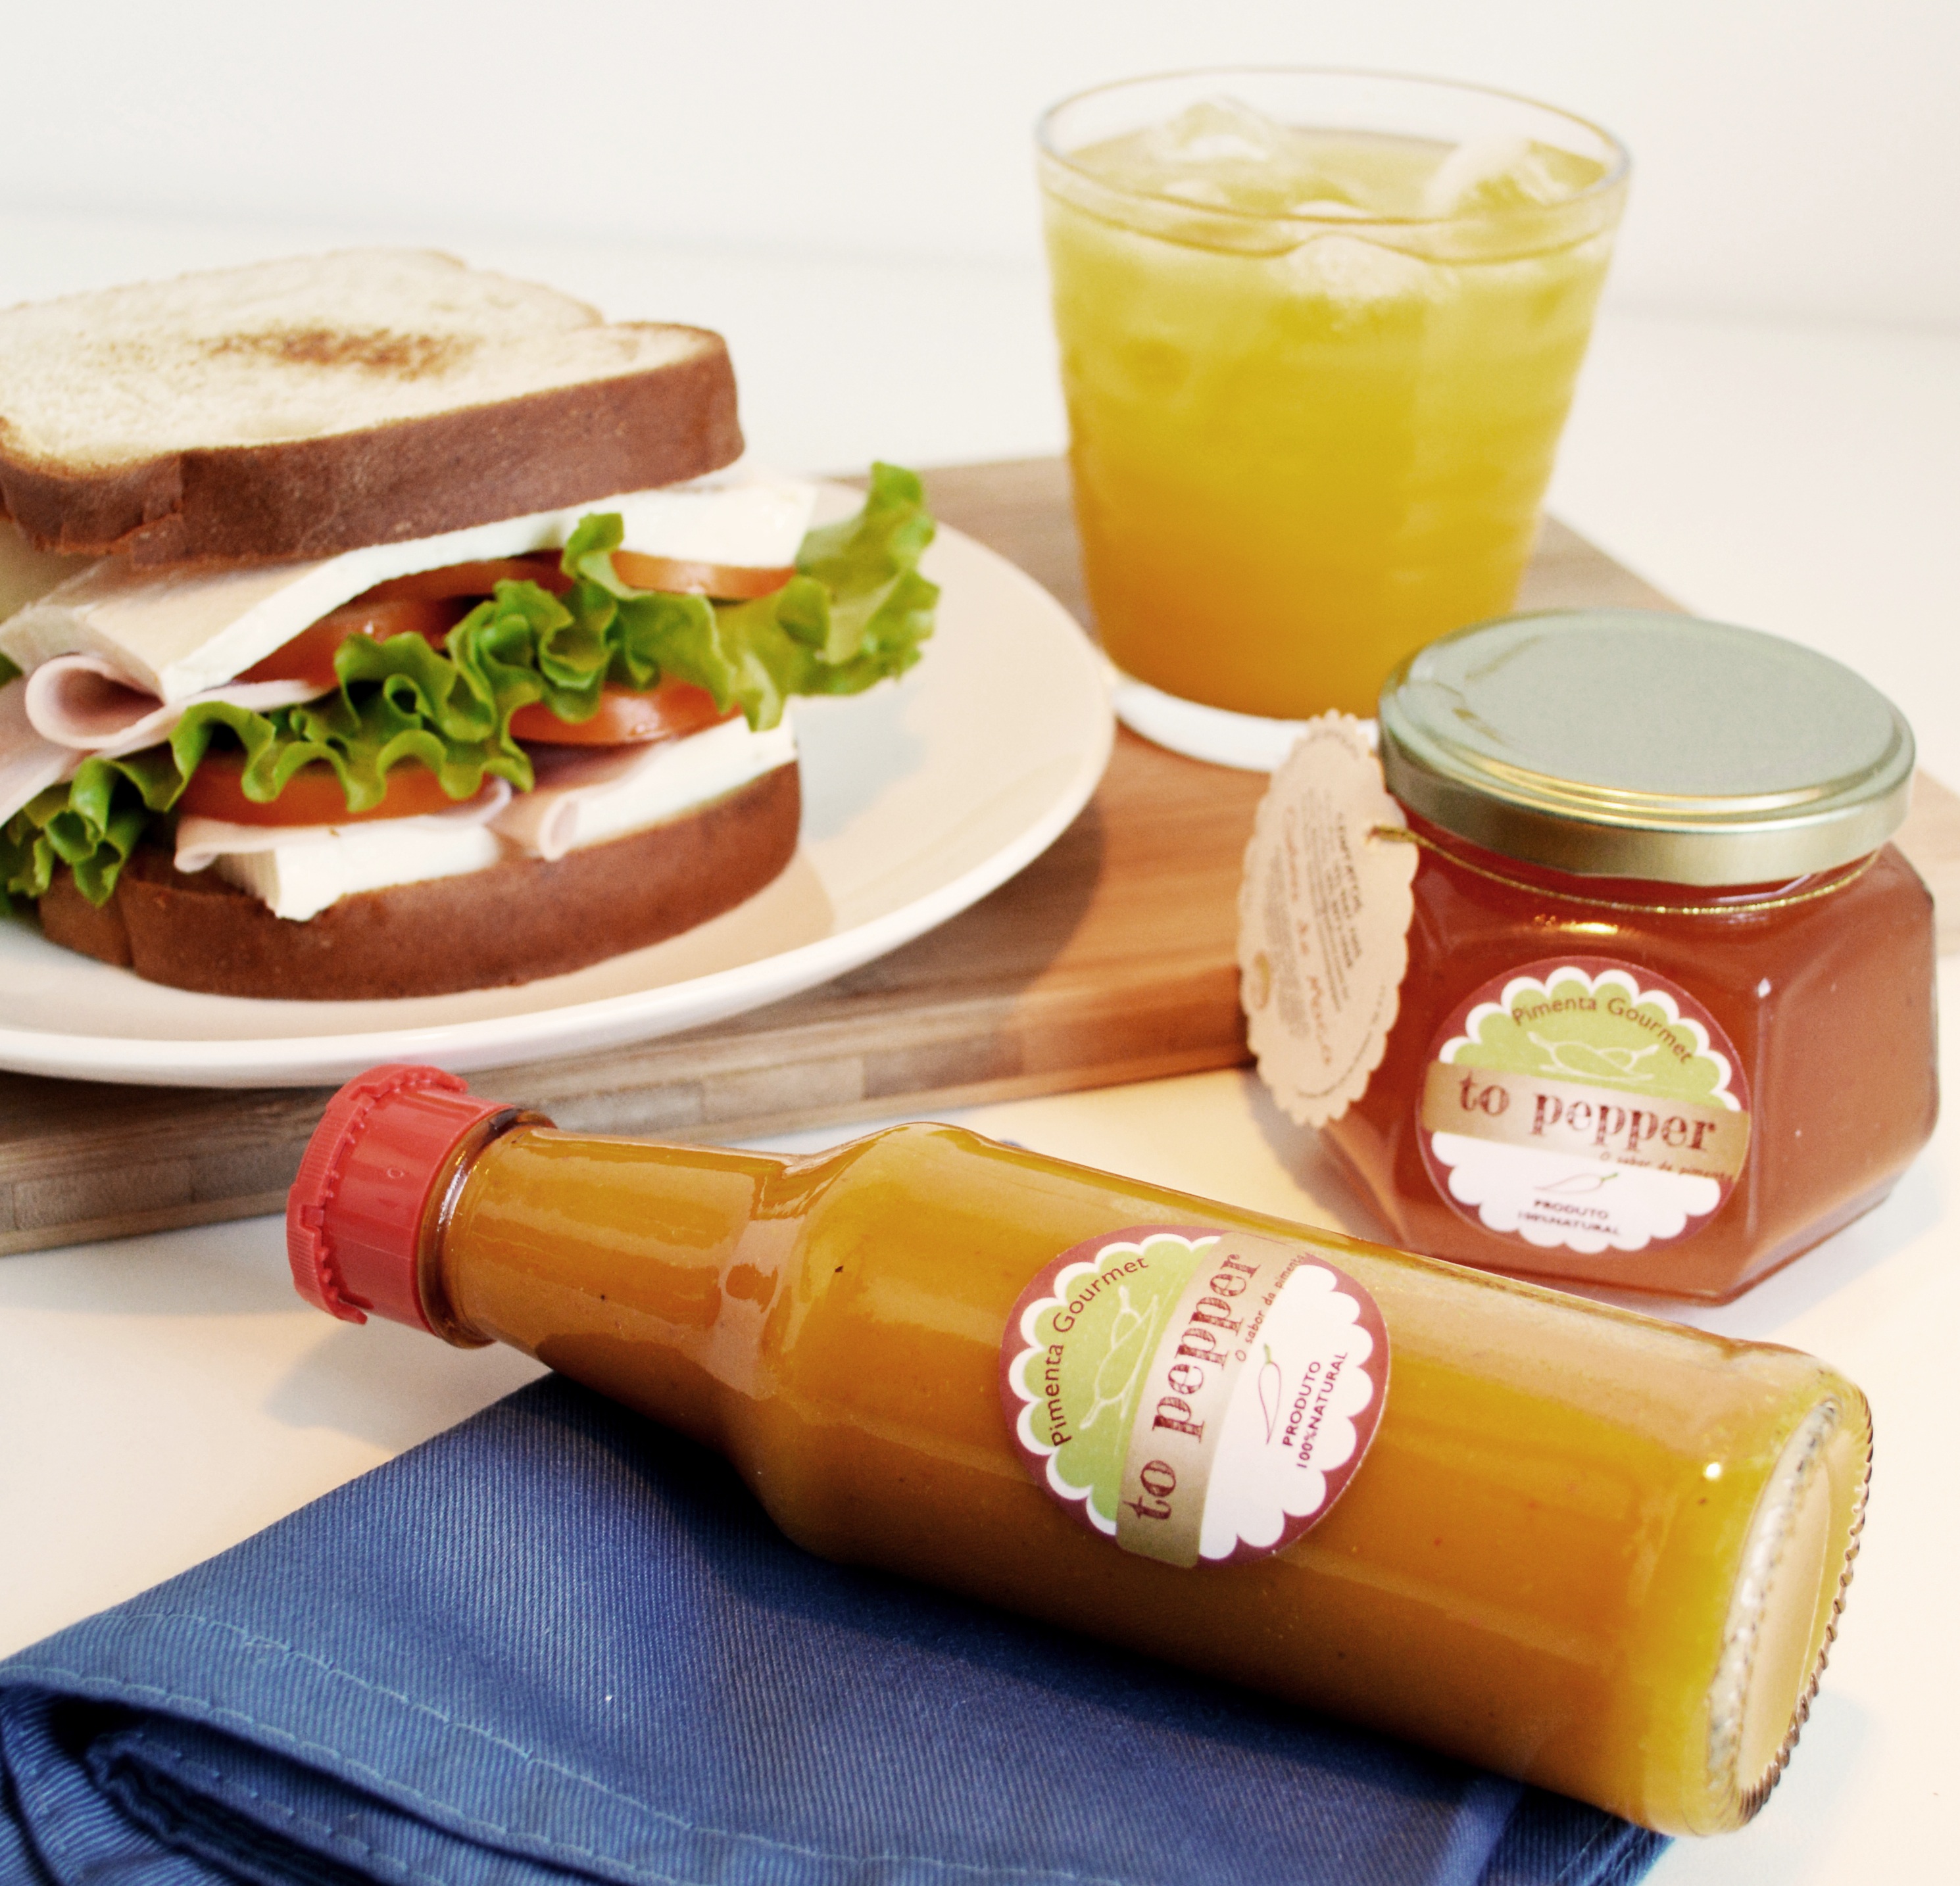
dish, meal, food, pepper, produce, bottle, breakfast, meat, sauce, juice, condiment, spicy, sour, duchef